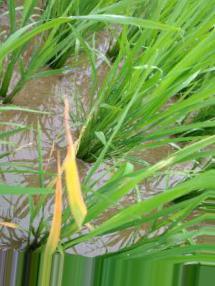
Nhãn: Tungro virus